Don't Be Bad

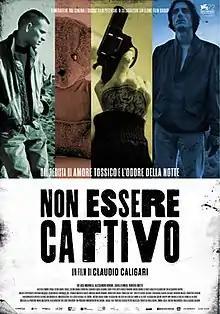
Film poster

Don't Be Bad is a 2015 Italian drama film directed by Claudio Caligari. The film was selected as the Italian entry for the Best Foreign Language Film at the 88th Academy Awards but it was not nominated. It was the last film directed by Caligari: a few days after the end of the film editing, he died from a tumor.